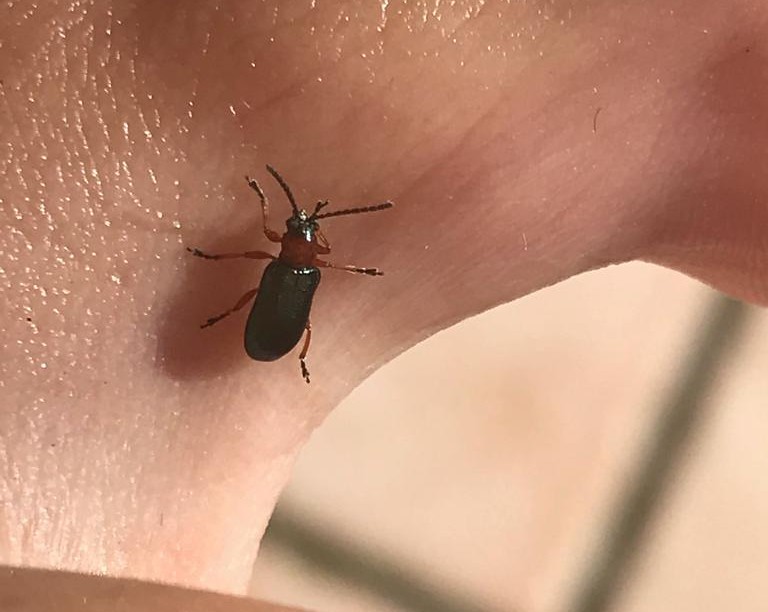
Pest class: cereal_leaf_beetle